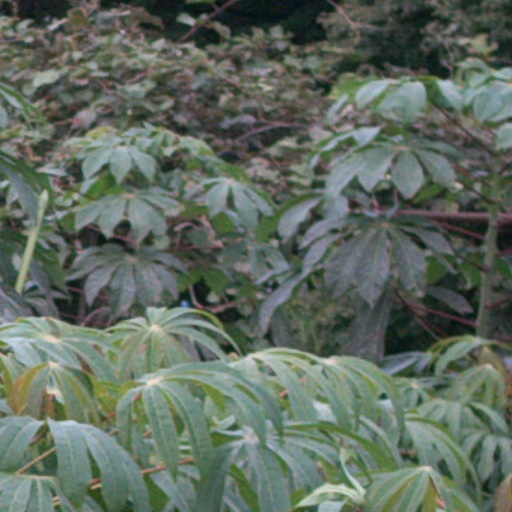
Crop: cassava